Josephine Butler

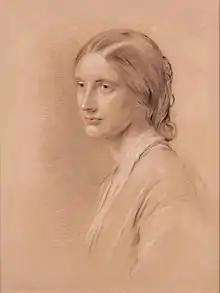
Butler in 1851, portrait by George Richmond

Josephine Elizabeth Butler (13 April 1828 – 30 December 1906) was an English feminist and social reformer in the Victorian era. She campaigned for women's suffrage, the right of women to better education, the end of coverture in British law, the repeal of the Contagious Diseases Acts, the abolition of child prostitution and an end to human trafficking of young women and children into European prostitution.